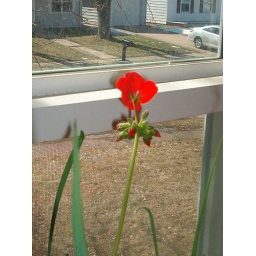
bright, red Pelargonium (Geranium) survived the winter in the puter room window and blooms at last!